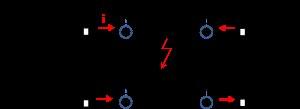
Une protection directionnelle est un type de protection électrique.